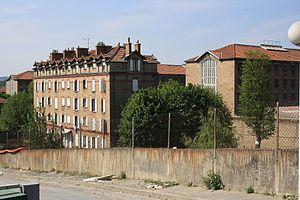
Maison d'arrêt de Fresnes près de Paris en France
Jean Cavaillès [ ʒɑ̃ kavajɛs], né le 15 mai 1903 à Saint-Maixent et fusillé le 4 avril 1944 à Arras, est un philosophe et épistémologue français, héros de la Résistance.